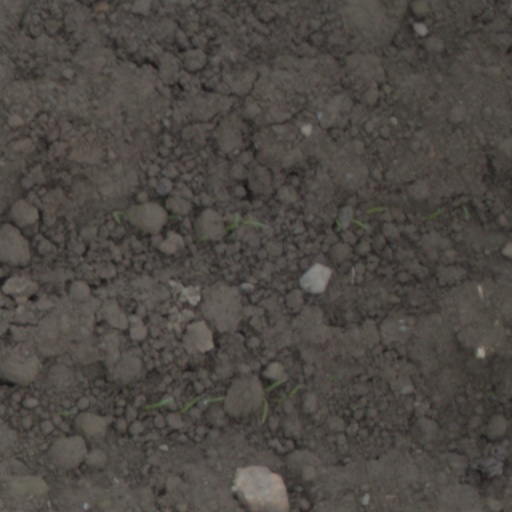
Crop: wheat